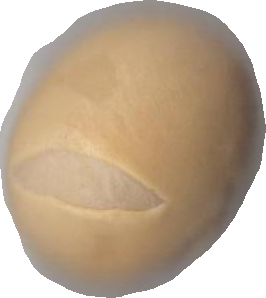
Variety: Grobogan